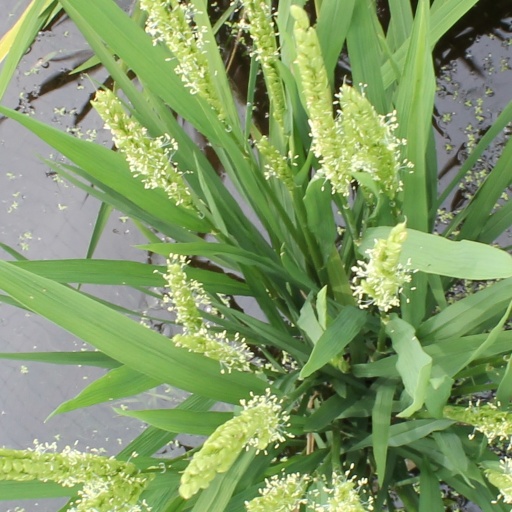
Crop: rice